Bayram overture

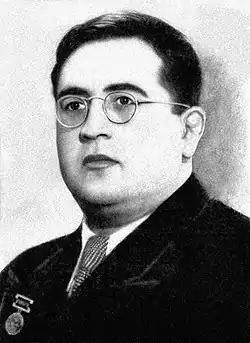
Soltan Hajibeyov

The general goal of the development section is to maximize the expressive possibilities of the main musical images. The composition of the development section consists of several sections based on the separate and joint development of the main and secondary themes. They are opened in a new way, and contrasting elements hidden within them are revealed.